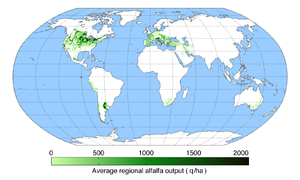
Lucerne (plante) / GMO
Verdensproduktionen af lucerne
Lucerne er en flerårig blomsterplante af ærtefamilien, som dyrkes som vigtig foderafgrøde i mange lande verden over. Af udseende minder den overfladisk om kløver med violette blomster, og så er den en helseplante.